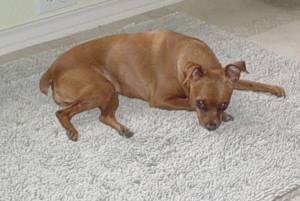
Breed: miniature pinscher